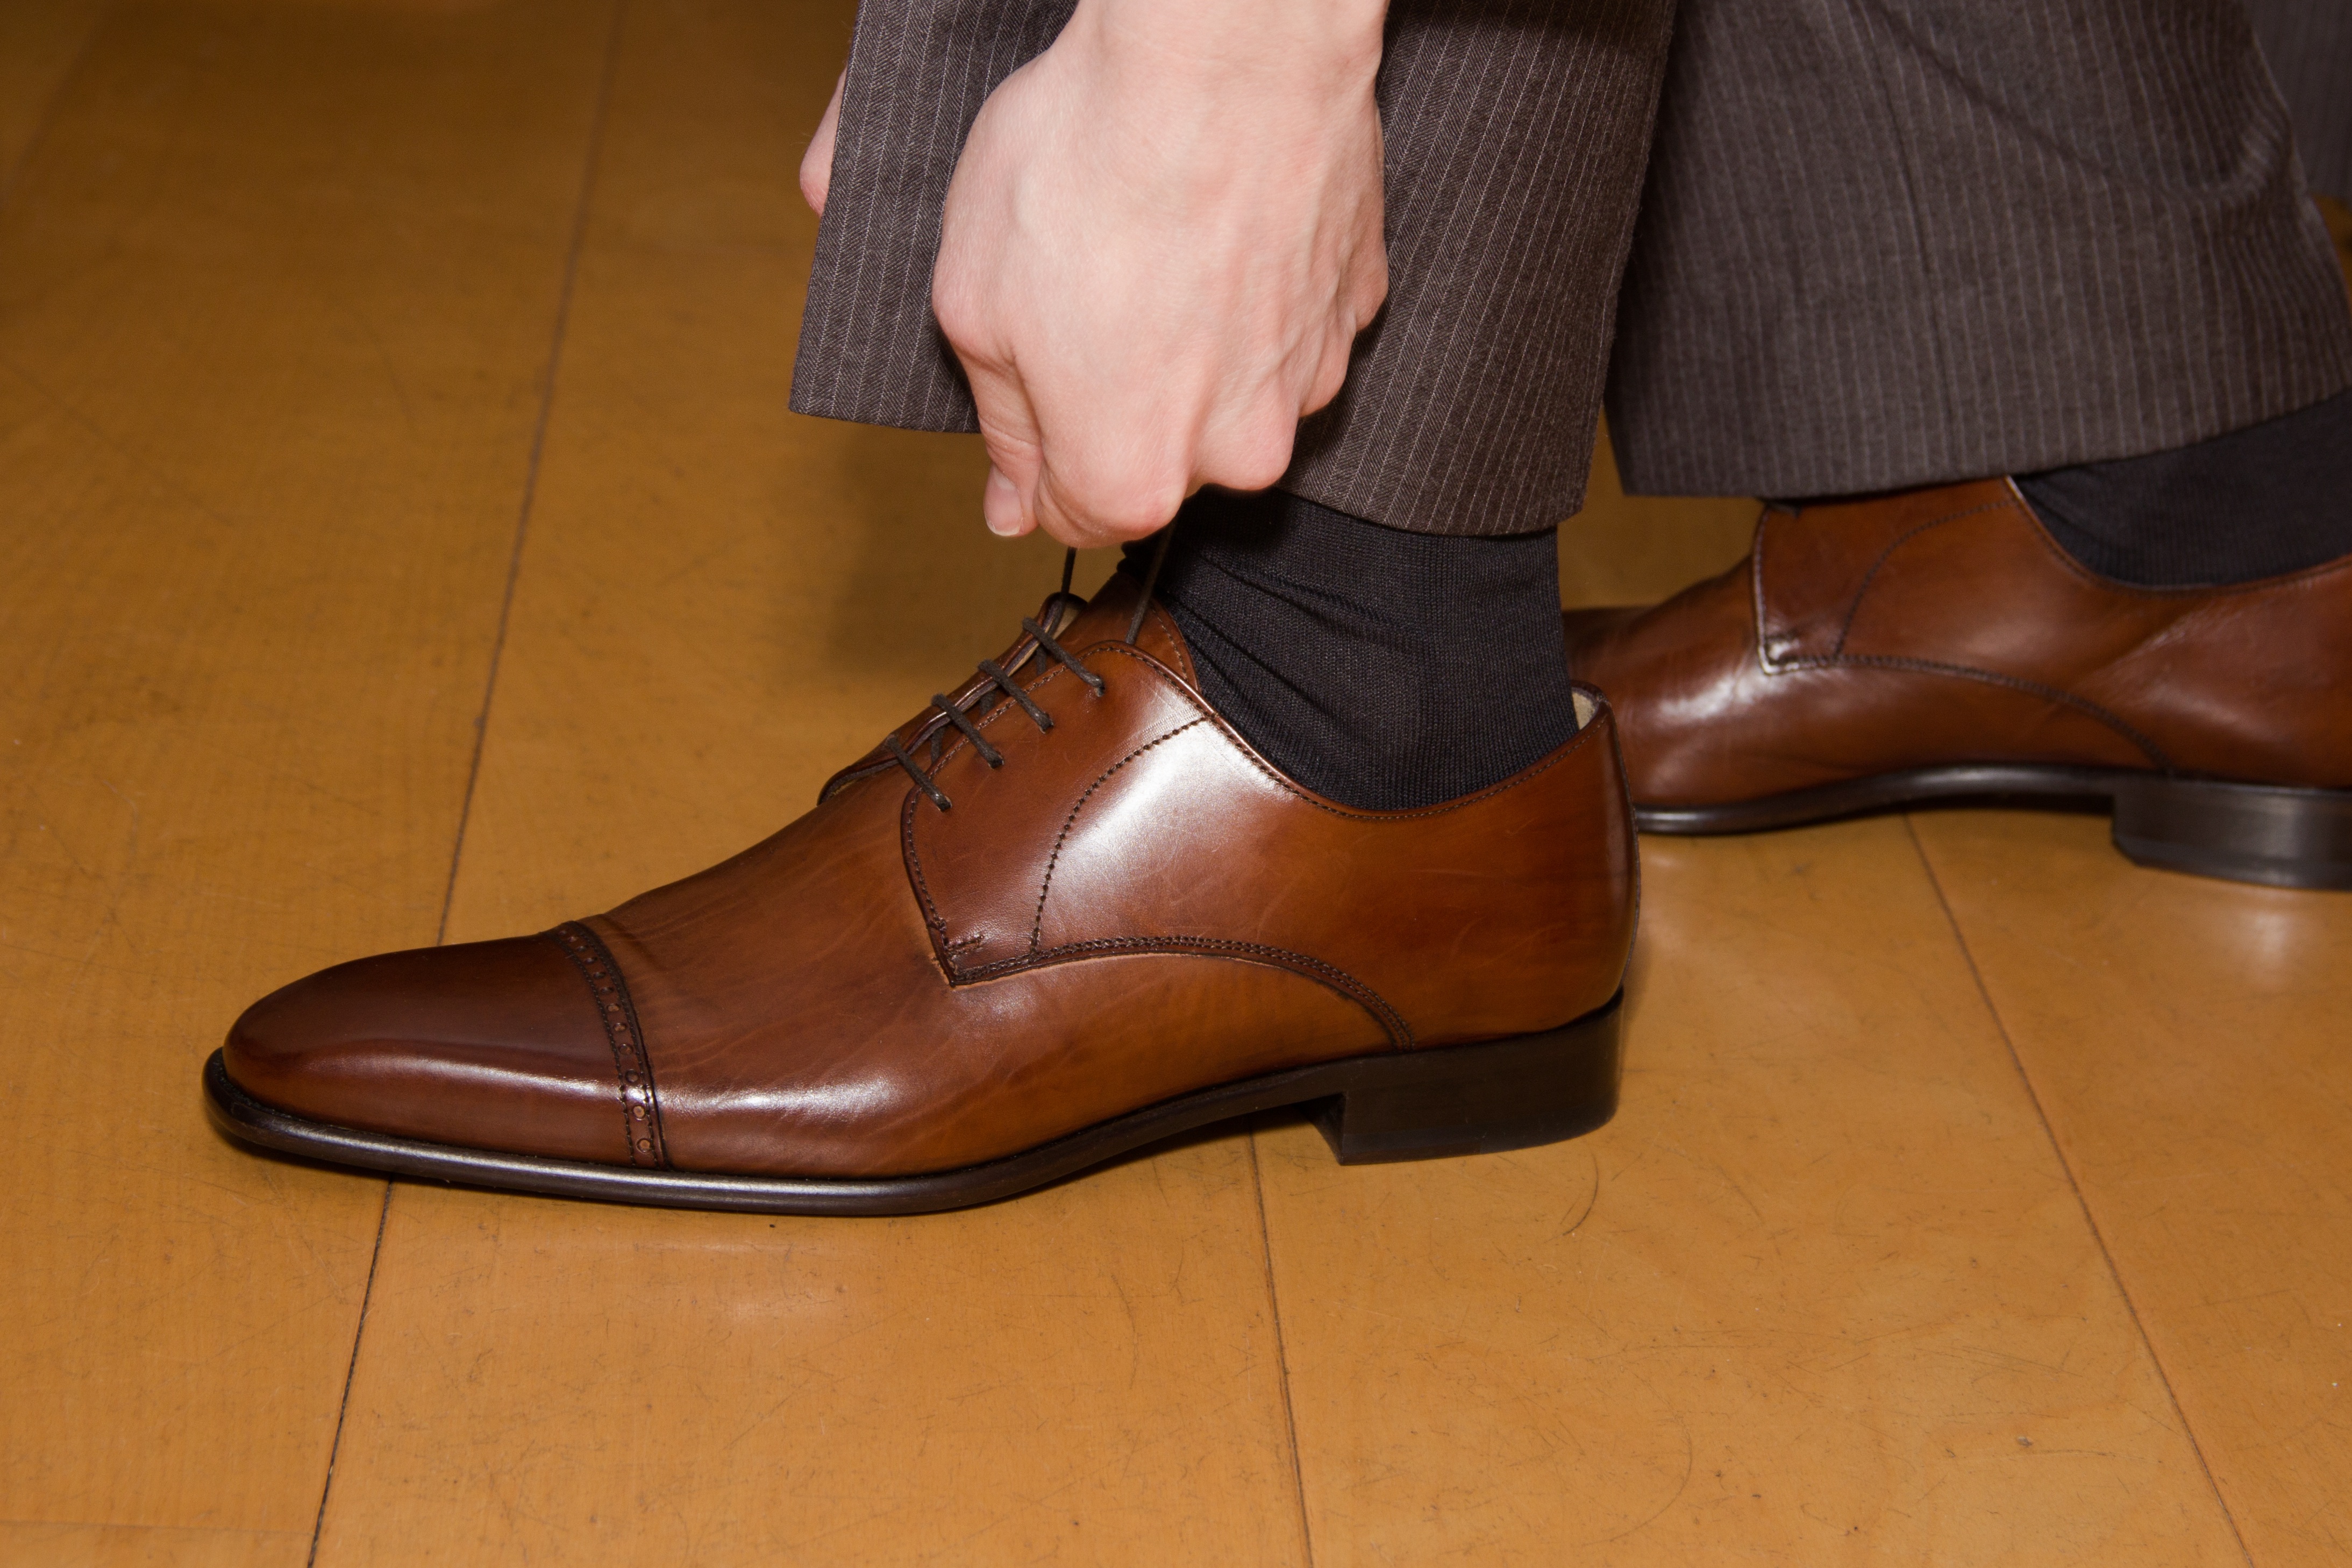
shoe, leather, feet, boot, leg, brown, human body, laces, footwear, just, bows, chic, high heeled footwear, outdoor shoe, riding boot